Isabel Adrian

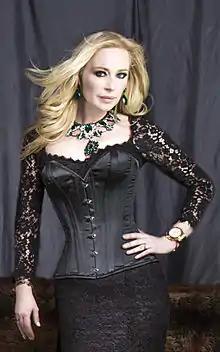

Isabel Maria Adrian Angello (born 30 August 1977) is a Swedish television personality, producer, author and model. She was a contestant in Expedition Robinson 2004 which was broadcast on TV3 and also made a centerfold in the men's magazine "Café" in the same year. Adrian has worked as a model. She is a well-known Swedish and international blogger and a clothing designer.